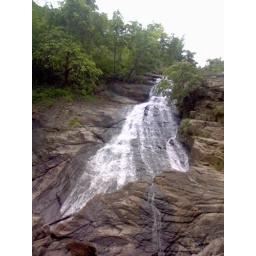
This is a road side water falls in a rainy seson